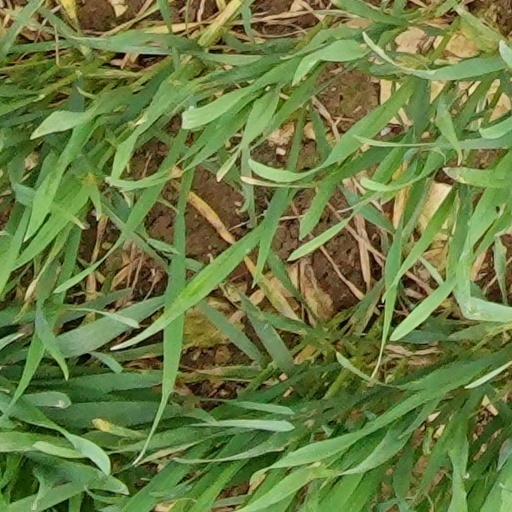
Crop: wheat